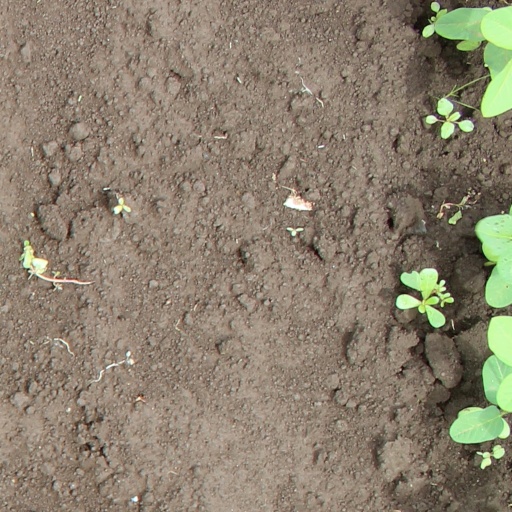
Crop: soybean